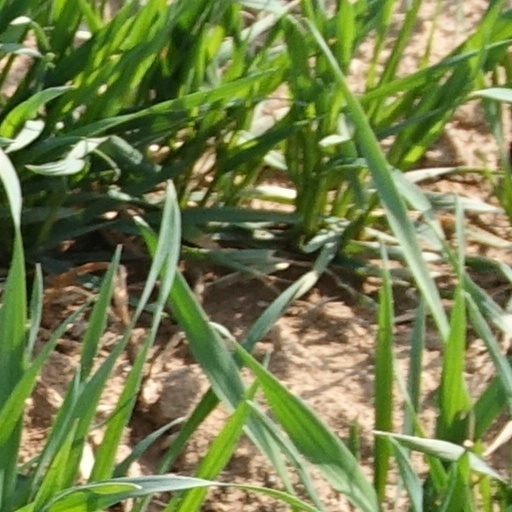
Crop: wheat